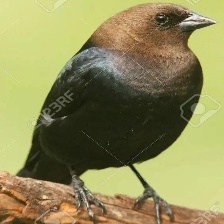
Species: BROWN HEADED COWBIRD
Scientific name: MOLOTHRUS ATER